History of Primorye

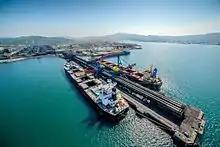
Part of Vostochny port.

In 1215, Puxian Wannu, a general of the Jin emperor, took advantage of growing distrust among the military and rebels. He established the Eastern Jin Kingdom (also called Dongzhen) in the easternmost territories of the empire, including Primorye and parts of Heilongjiang and Jilin, with its capital at Liaoyang. However, later that same year, the Mongols capture the Jin Dynasty's capital and seize some of Wannu's close associates. In response, Wannu marches with an army of 100,000 men toward Kaiyuan, where he proclaims the Eastern Xia Kingdom. To avoid Mongol conquest, Wannu declares himself a vassal of Genghis Khan and sends his son as a hostage. At the same time, he allies with the Koreans to counter the Khitan invasion. However, since the Khitans are Mongol allies, this alliance signals potential disaster. Meanwhile, Eastern Xia maintains diplomatic and trade relations with Goryeo while keeping the peace with the Mongols. Wannu also suppresses revolts by rebellious Khitans in Mongol-held lands.